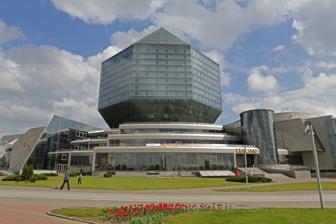
Building: National Library of Belarus
Country: Belarus
Year built: 2006
Library in Minsk, Belarus National Library of Belarus Нацыянальная бібліятэка Беларусі ( Belarusian ) Национальная библиотека Беларуси ( Russian ) Location Minsk , Belarus Established September 15, 1922 Collection Size ~10 million items Other information Director Roman Motulski Website www .nlb .by The National Library of Belarus ( Belarusian : Нацыянальная бібліятэка Беларусі , romanized : Natsyyanal'naya bibliyateka Byelarusi , Russian : Национальная библиотека Беларуси , romanized : Natsional'naya biblioteka Belarusi ) is the largest library in the Republic of Belarus , located in Minsk . It houses the largest collection of Belarusian printed materials and the third largest collection of books in Russian behind the Russian State Library ( Moscow ) and the Russian National Library ( Saint Petersburg ). Building Construction of the new building started in November 2002 and was completed in January 2006. The library's main architectural component has the shape of a rhombicuboctahedron . The height of the building is 73.6 metres (241.5 feet) and weight is 115 000 tonnes (not including books). The building has 23 floors. The National Library can seat about 2,000 readers and features a 500-seat conference hall. The library's new building was designed by architects Michaił Vinahradaŭ and Viktar Kramarenka and opened on 16 June 2006. The National Library of Belarus is the main information and cultural centre of the country. Its depository collections include about 10 million items of various media. Observation deck An elevator leading to the library's roof, located on the twenty-third floor, is present on the backside of the building. The roof has an observation deck equipped with binoculars arranged over the perimeter. There is also a café and a gallery on the twenty-second floor. Interesting facts National Library of Belarus at night Saddam Hussein donated half a million dollars (it was around 2-3 million) for the construction of the library. The building is also the subject of an art video by French artist Raphael Zarka , "Rhombus Sectus", shown at the Bischoff/Weiss gallery , London , in 2011. The building is featured heavily in the music video Discotheque (Дискотека) by the Belarusian rock band Molchat Doma , from their album Monument . References ^ a b "Национальная библиотека Беларуси | Belarus.by" . www.belarus.by (in Russian) . ^ "Национальная библиотека Республики Беларусь - ГПО "Минскстрой" " . www.minskstroy.by . ^ О библиотеке . Национальная библиотека Республики Беларусь (in Russian) . ^ "Observation Deck" . Национальная библиотека Республики Беларусь (in Russian) . ^ "Лукашенко: Саддам Хусейн инвестировал полмиллиона долларов на строительство Национальной библиотеки" . naviny.by . 2006-11-23 . ^ "Molchat Doma - Discoteque (Official Music Video) Молчат Дома - Дискотека" . youtube.com . External links Wikimedia Commons has media related to National Library of Belarus . National Library of Belarus (in Russian, Belarusian, and English) Emporis Web site [usurped] Official photo gallery Creative studio of the architect Victor Kramarenko Creative studio of the architect Mihail Vinogradov Bischoff/Weiss gallery 53°55′53″N 27°38′45″E / 53.93139°N 27.64583°E / 53.93139; 27.64583 v t e National libraries of Europe Sovereign states Albania Andorra Armenia Austria Azerbaijan Belarus Belgium Bosnia and Herzegovina Bulgaria Croatia Cyprus Czech Republic Denmark Estonia Finland France Georgia Germany Greece Hungary Iceland Ireland Italy Kazakhstan Latvia Liechtenstein Lithuania Luxembourg Malta Moldova Monaco Montenegro Netherlands North Macedonia Norway Poland Portugal Romania Russia San Marino Serbia Slovakia Slovenia Spain Sweden Switzerland Turkey Ukraine United Kingdom Northern Ireland Scotland Wales Vatican City States with limited recognition Abkhazia Kosovo Northern Cyprus South Ossetia Transnistria Dependencies and other entities Åland Faroe Islands Gibraltar Guernsey Isle of Man Jersey Svalbard Other entities European Union Authority control databases International ISNI 2 VIAF National Germany United States France BnF data Czech Republic 2 Sweden Israel 2 Academics CiNii 2 People ISIL : BY-HM0000 Other IdRef RISM